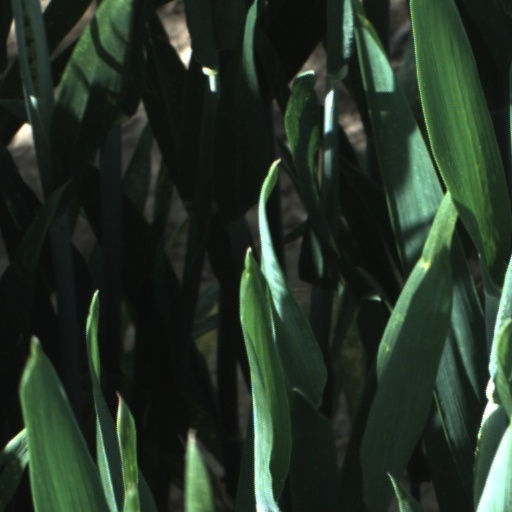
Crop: wheat